Yulie Cohen

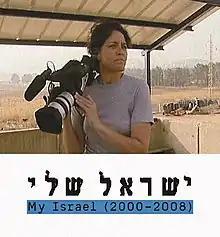
Image from the film " My Israel" (2008)

In 2007, Nick Fraser from the BBC asked Cohen to create a single film from the three parts of the trilogy. The result, "My Israel", includes some new footage, and was broadcast on the BBC in 2008, in honor of 60 years from the establishment of Israel.